Fraxinus excelsior

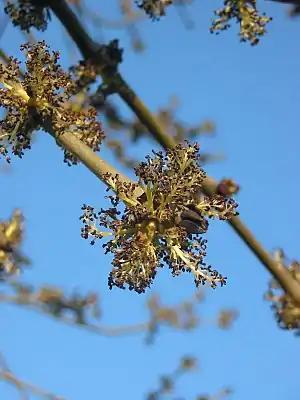
Male flowers

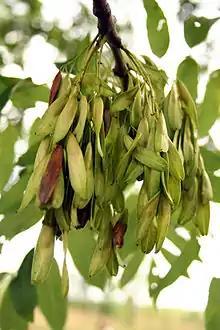
Seeds of "Fraxinus excelsior", popularly known as "keys" or "helicopter seeds", are a type of fruit known as a samara.

It is a large deciduous tree growing to (exceptionally to ) tall with a trunk up to (exceptionally to ) diameter, with a tall, narrow crown. The bark is smooth and pale grey on young trees, becoming thick and vertically fissured on old trees. The shoots are stout, greenish-grey, with jet-black buds (which distinguish it from most other ash species, which have grey or brown buds). The leaves are opposite, long, pinnately compound, with 7–13 leaflets with coarsely serrated margins, elliptic to narrowly elliptic, long and broad and sessile on the leaf rachis. There are no stipules. These features distinguish ash from mountain ash ("Sorbus aucuparia") in which the leaves are alternate with paired stipules. The leaves are often among the last to open in spring, and the first to fall in autumn if an early frost strikes; they often fall dull green or develop a bright yellow autumn colour. The flowers are borne in short panicles, open before the leaves, and have no perianth. The female flowers are somewhat longer than the male flowers, dark purple, without petals, and are wind-pollinated. Both male and female flowers can occur on the same tree, but it is more common to find all male and all female trees. A tree that is all male one year can produce female flowers the next, and similarly a female tree can become male. The fruit is a samara long and broad, often hanging in bunches through the winter; they are often called 'ash keys'. If the fruit is gathered and planted when it is still green and not fully ripe, it will germinate straight away, however once the fruit is brown and fully ripe, it will not germinate until 18 months after sowing (i.e. not until two winters have passed).